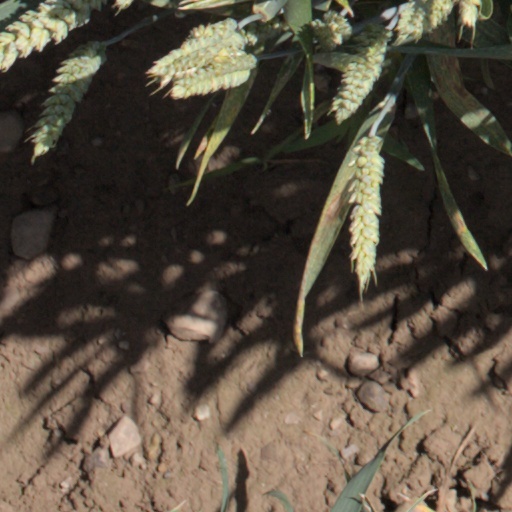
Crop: wheat